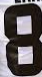
Number: 8